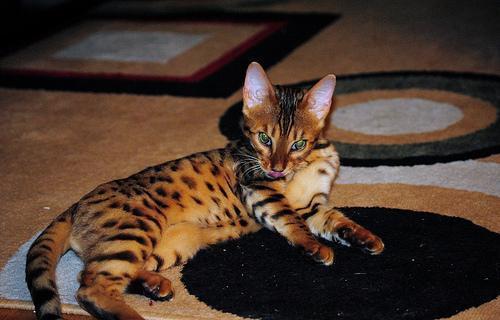
Bengal